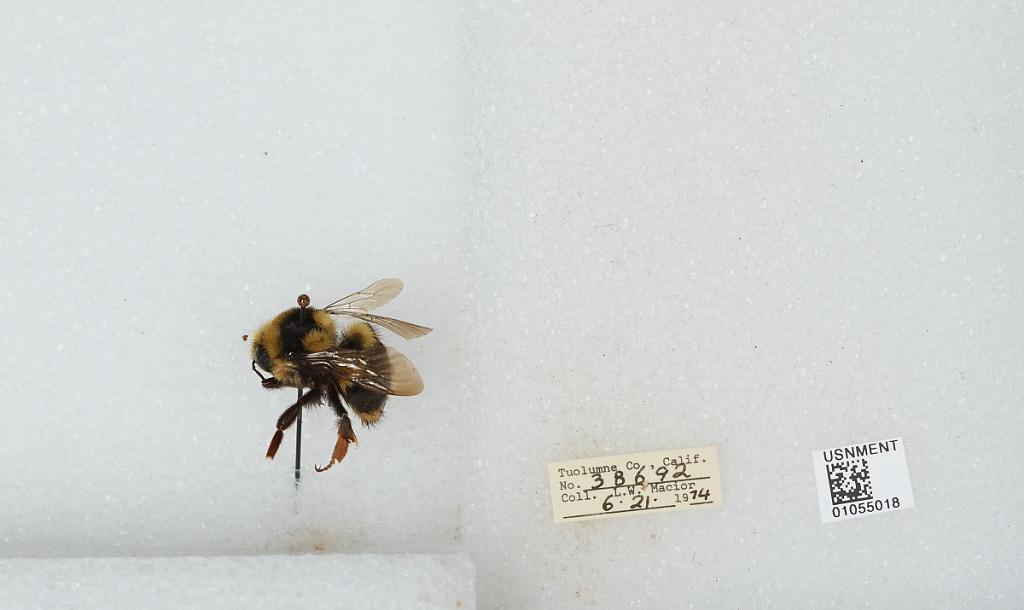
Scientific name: Bombus bifarius nearcticus
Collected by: L. Macior
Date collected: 1974-6-21
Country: United States
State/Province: California
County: Tuolumne
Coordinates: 38.02, -119.94